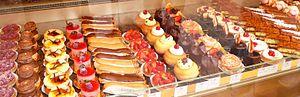
Lille, Pâtisserie Meert, Rue Esquermoise.